William Bruce (architect)

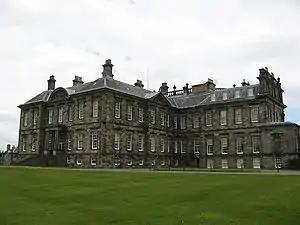
The west front of Hopetoun, which was designed by Bruce for Charles Hope. The east front was enlarged and remodelled by William Adam.

His first commission for a new building was for the construction of Dunkeld House, and came from John Murray, 2nd Earl of Atholl in 1676. The house had been badly damaged in 1654, during the civil war, and Bruce was given the task of building its replacement. (The house was later demolished). Another early full-scale commission was for Moncrieffe House (1679), which burned down in 1957.